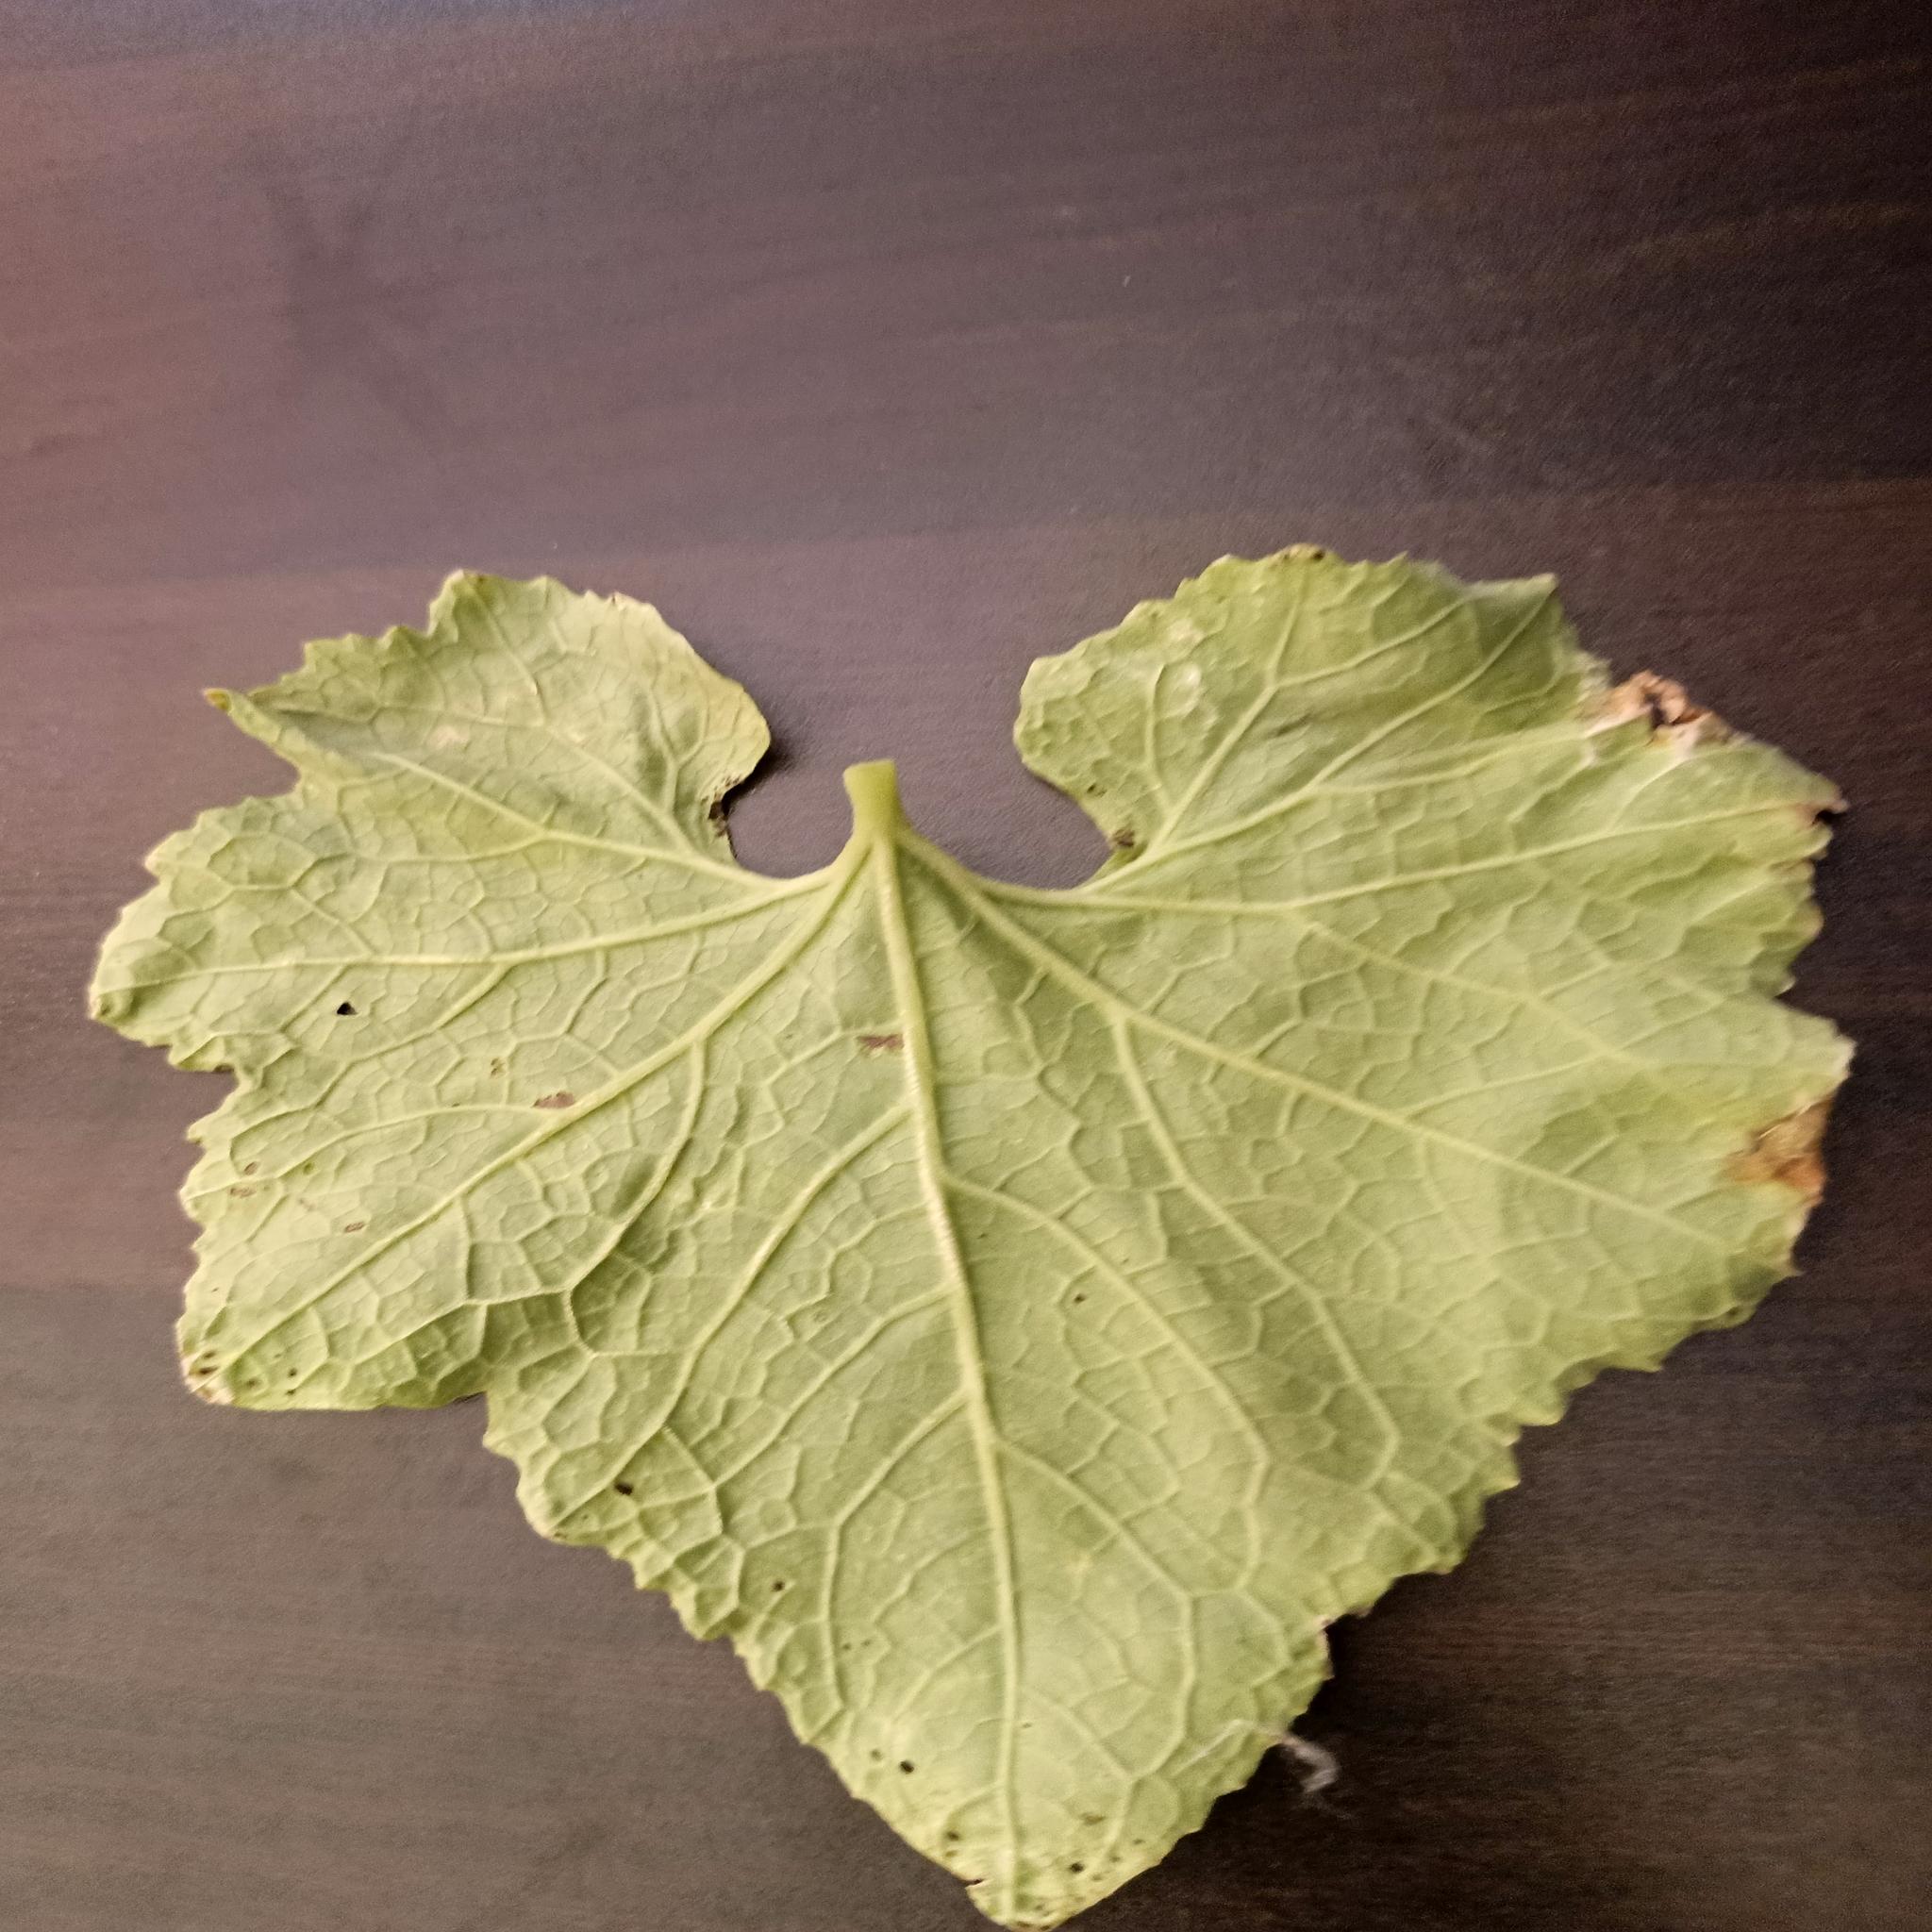
Label: Downy mildew